Sikorsky S-70

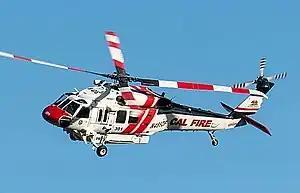
CAL FIRE S-70i Firehawk in flight

The Sikorsky S-70 is an American medium transport/utility helicopter family manufactured by Sikorsky Aircraft. It was developed for the United States Army in the 1970s, winning a competition to be designated the UH-60 Black Hawk and spawning a large family in U.S. military service. New and improved versions of the UH-60 have been developed since. Civilian versions, and some military versions, are produced under various S-70 model designations.